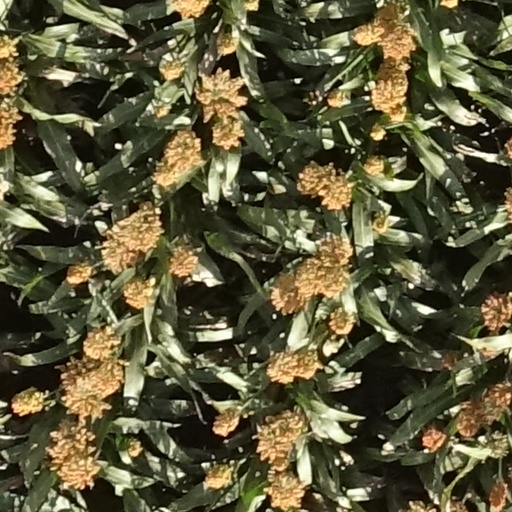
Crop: sorghum